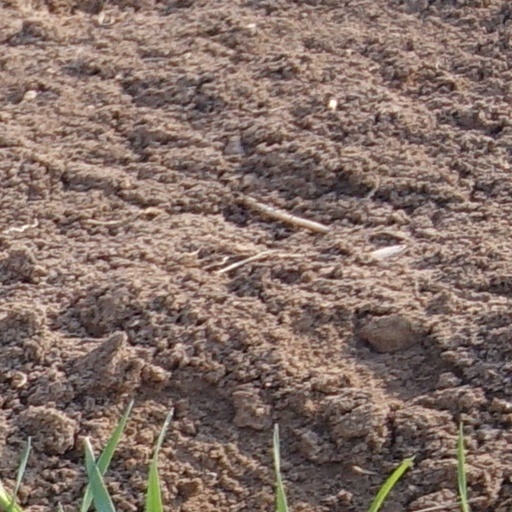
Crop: wheat